Guillermo Pereyra

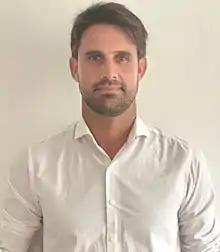
Guillermo Pereyra

Guillermo Ariel Pereyra (born 20 February 1980) is an Argentine retired footballer who played as a defensive midfielder.